Hassan Joharchi

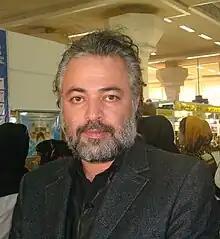

Hassan Joharchi (28 July 1968 – 3 February 2017) was an Iranian actor. He started his career by playing in the movie "Elephant in the Darkness" in 1988, and subsequently became famous for playing in "Collapse" directed by Sirus Alvand in 1991.